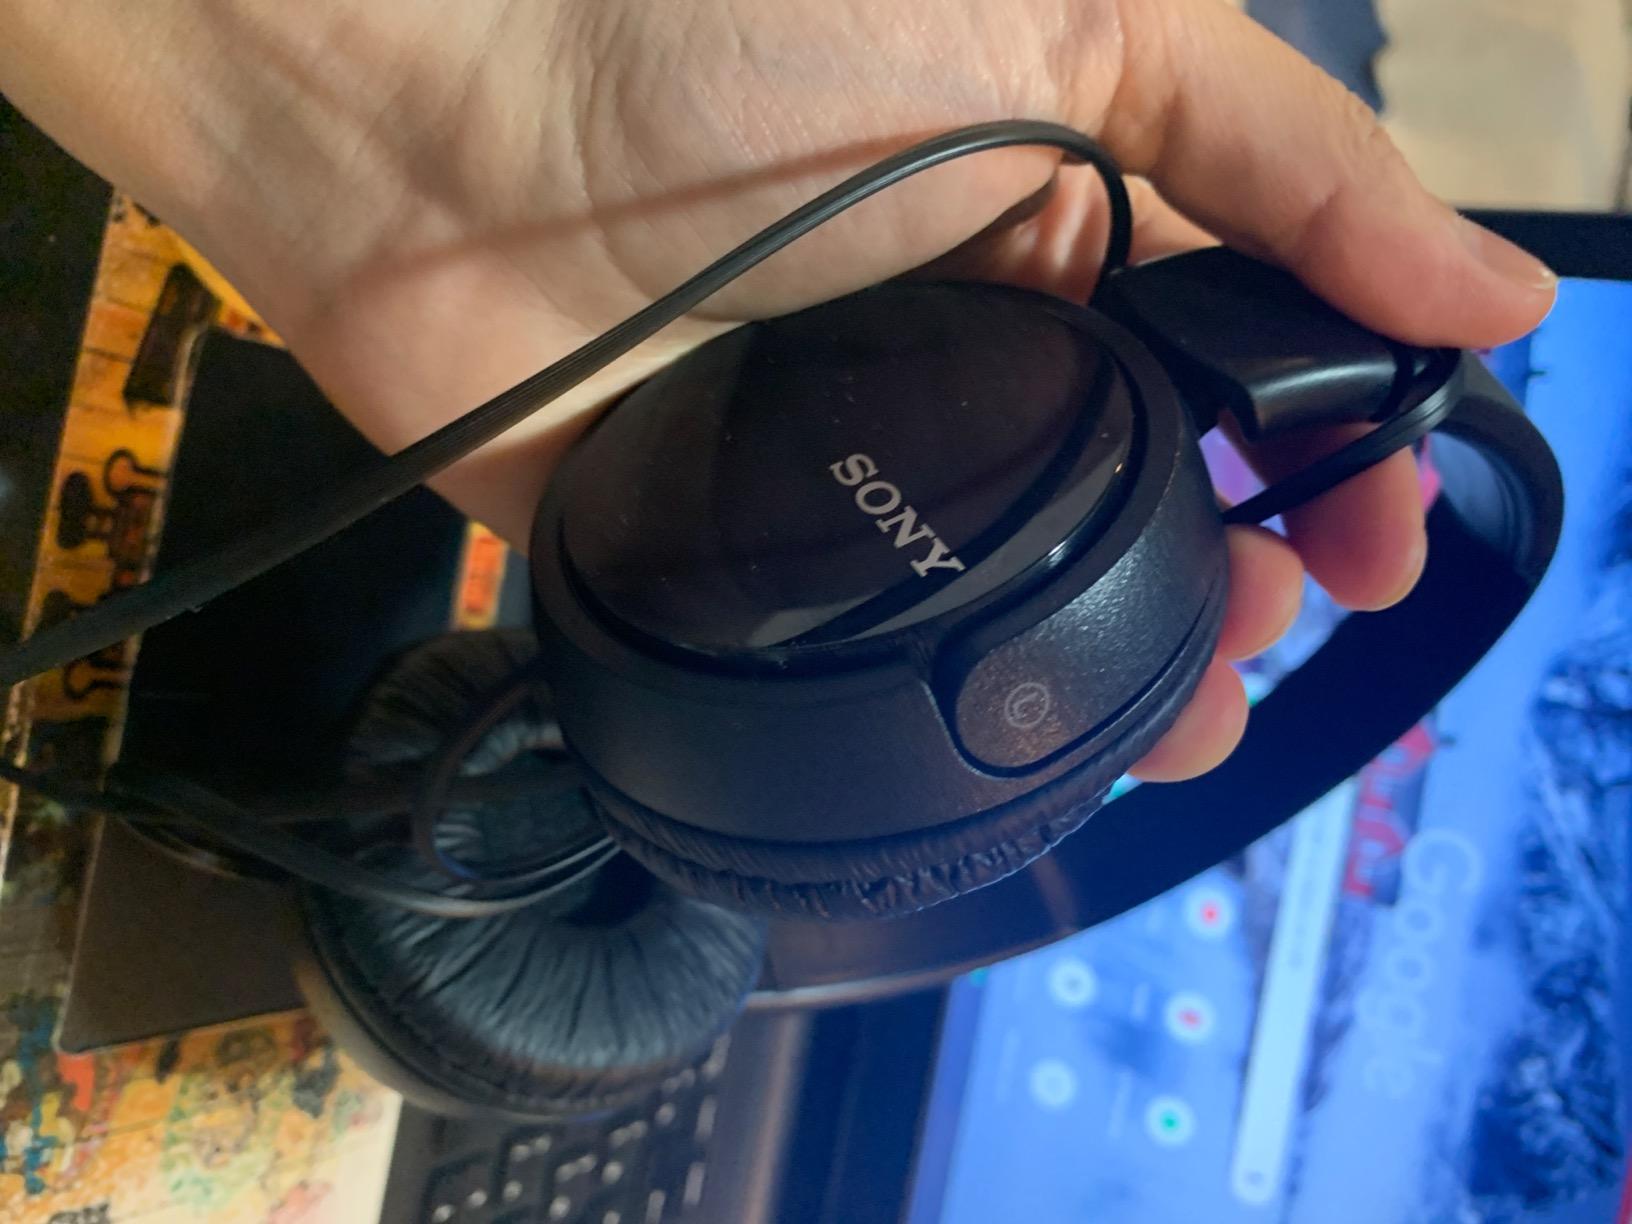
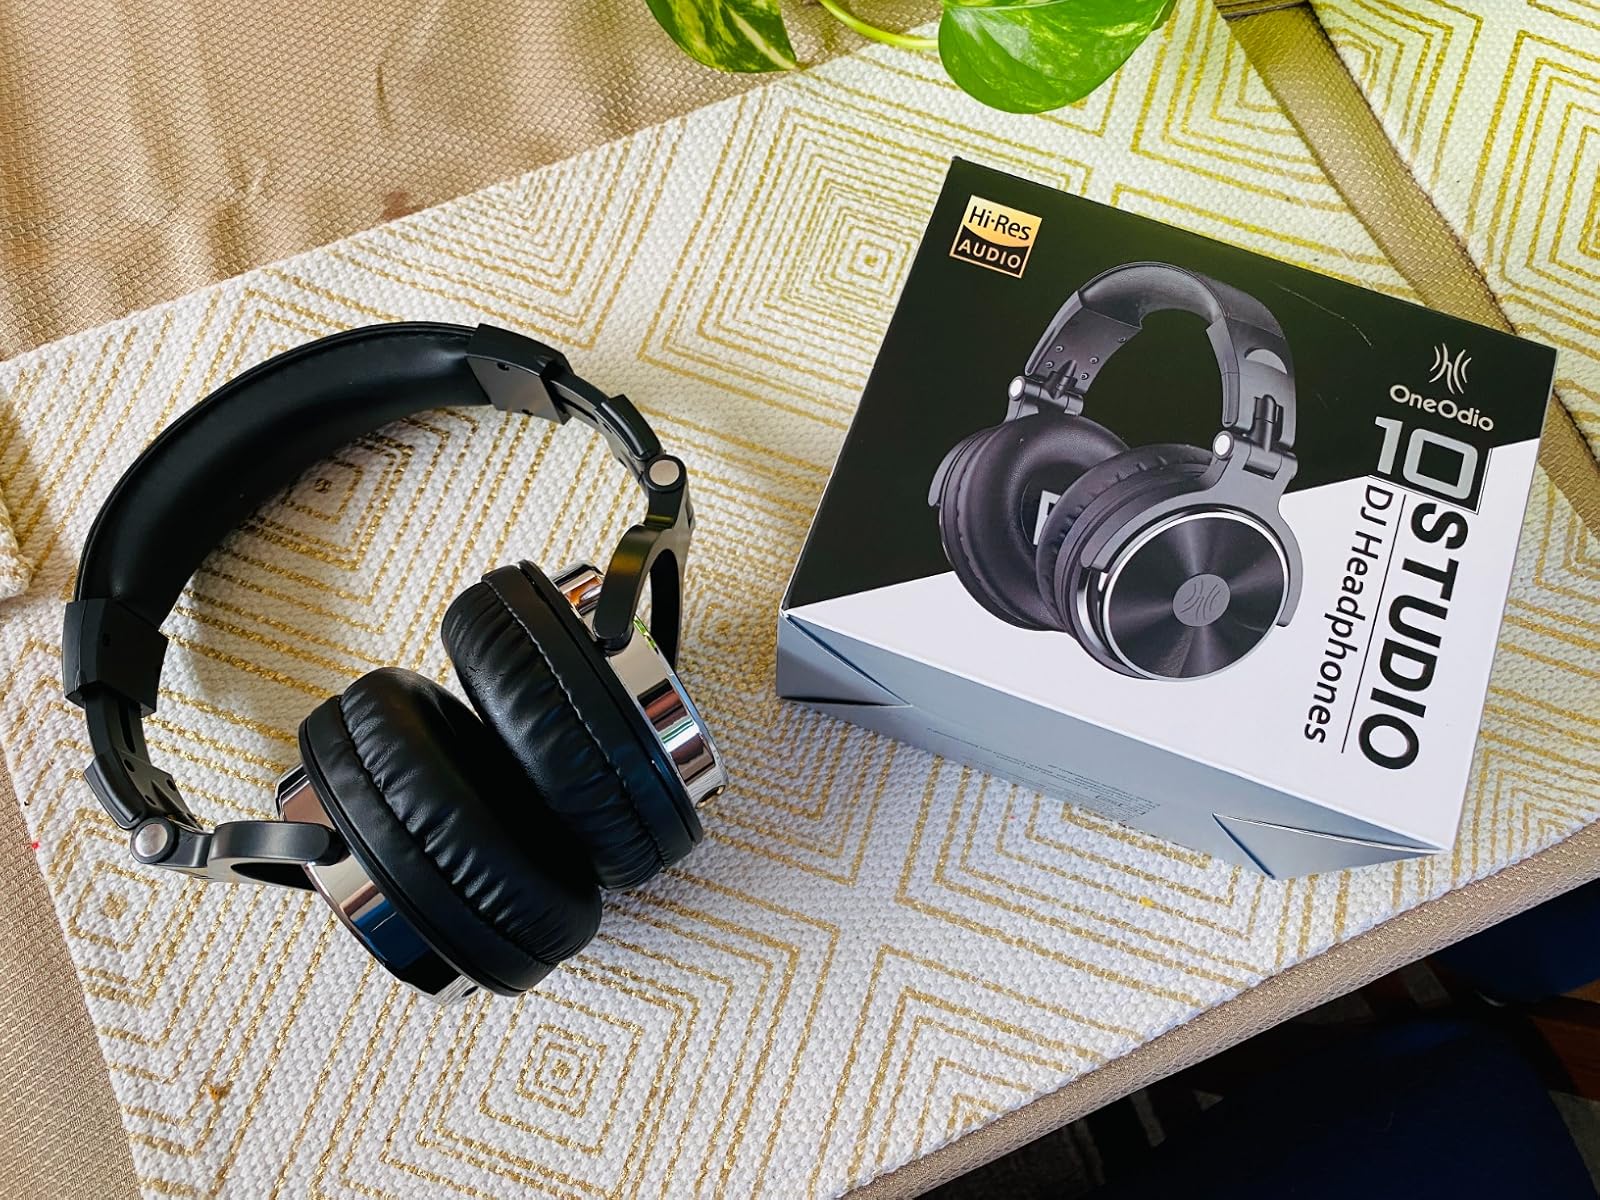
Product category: headphones
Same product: no